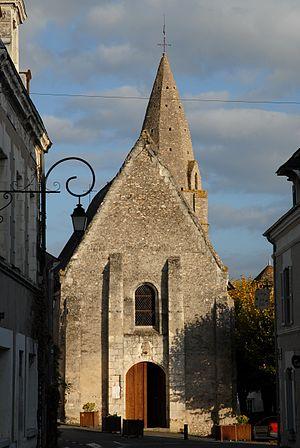
Vue depuis la rue du Commerce en fin de journée.
L'église Saint-Urbain est l'église paroissiale de la commune de Courçay, située dans le département d'Indre-et-Loire, en France.
Courçay est une commune française située dans le département d'Indre-et-Loire, en région Centre-Val de Loire.
Cet article recense une partie des monuments historiques d'Indre-et-Loire, en France.